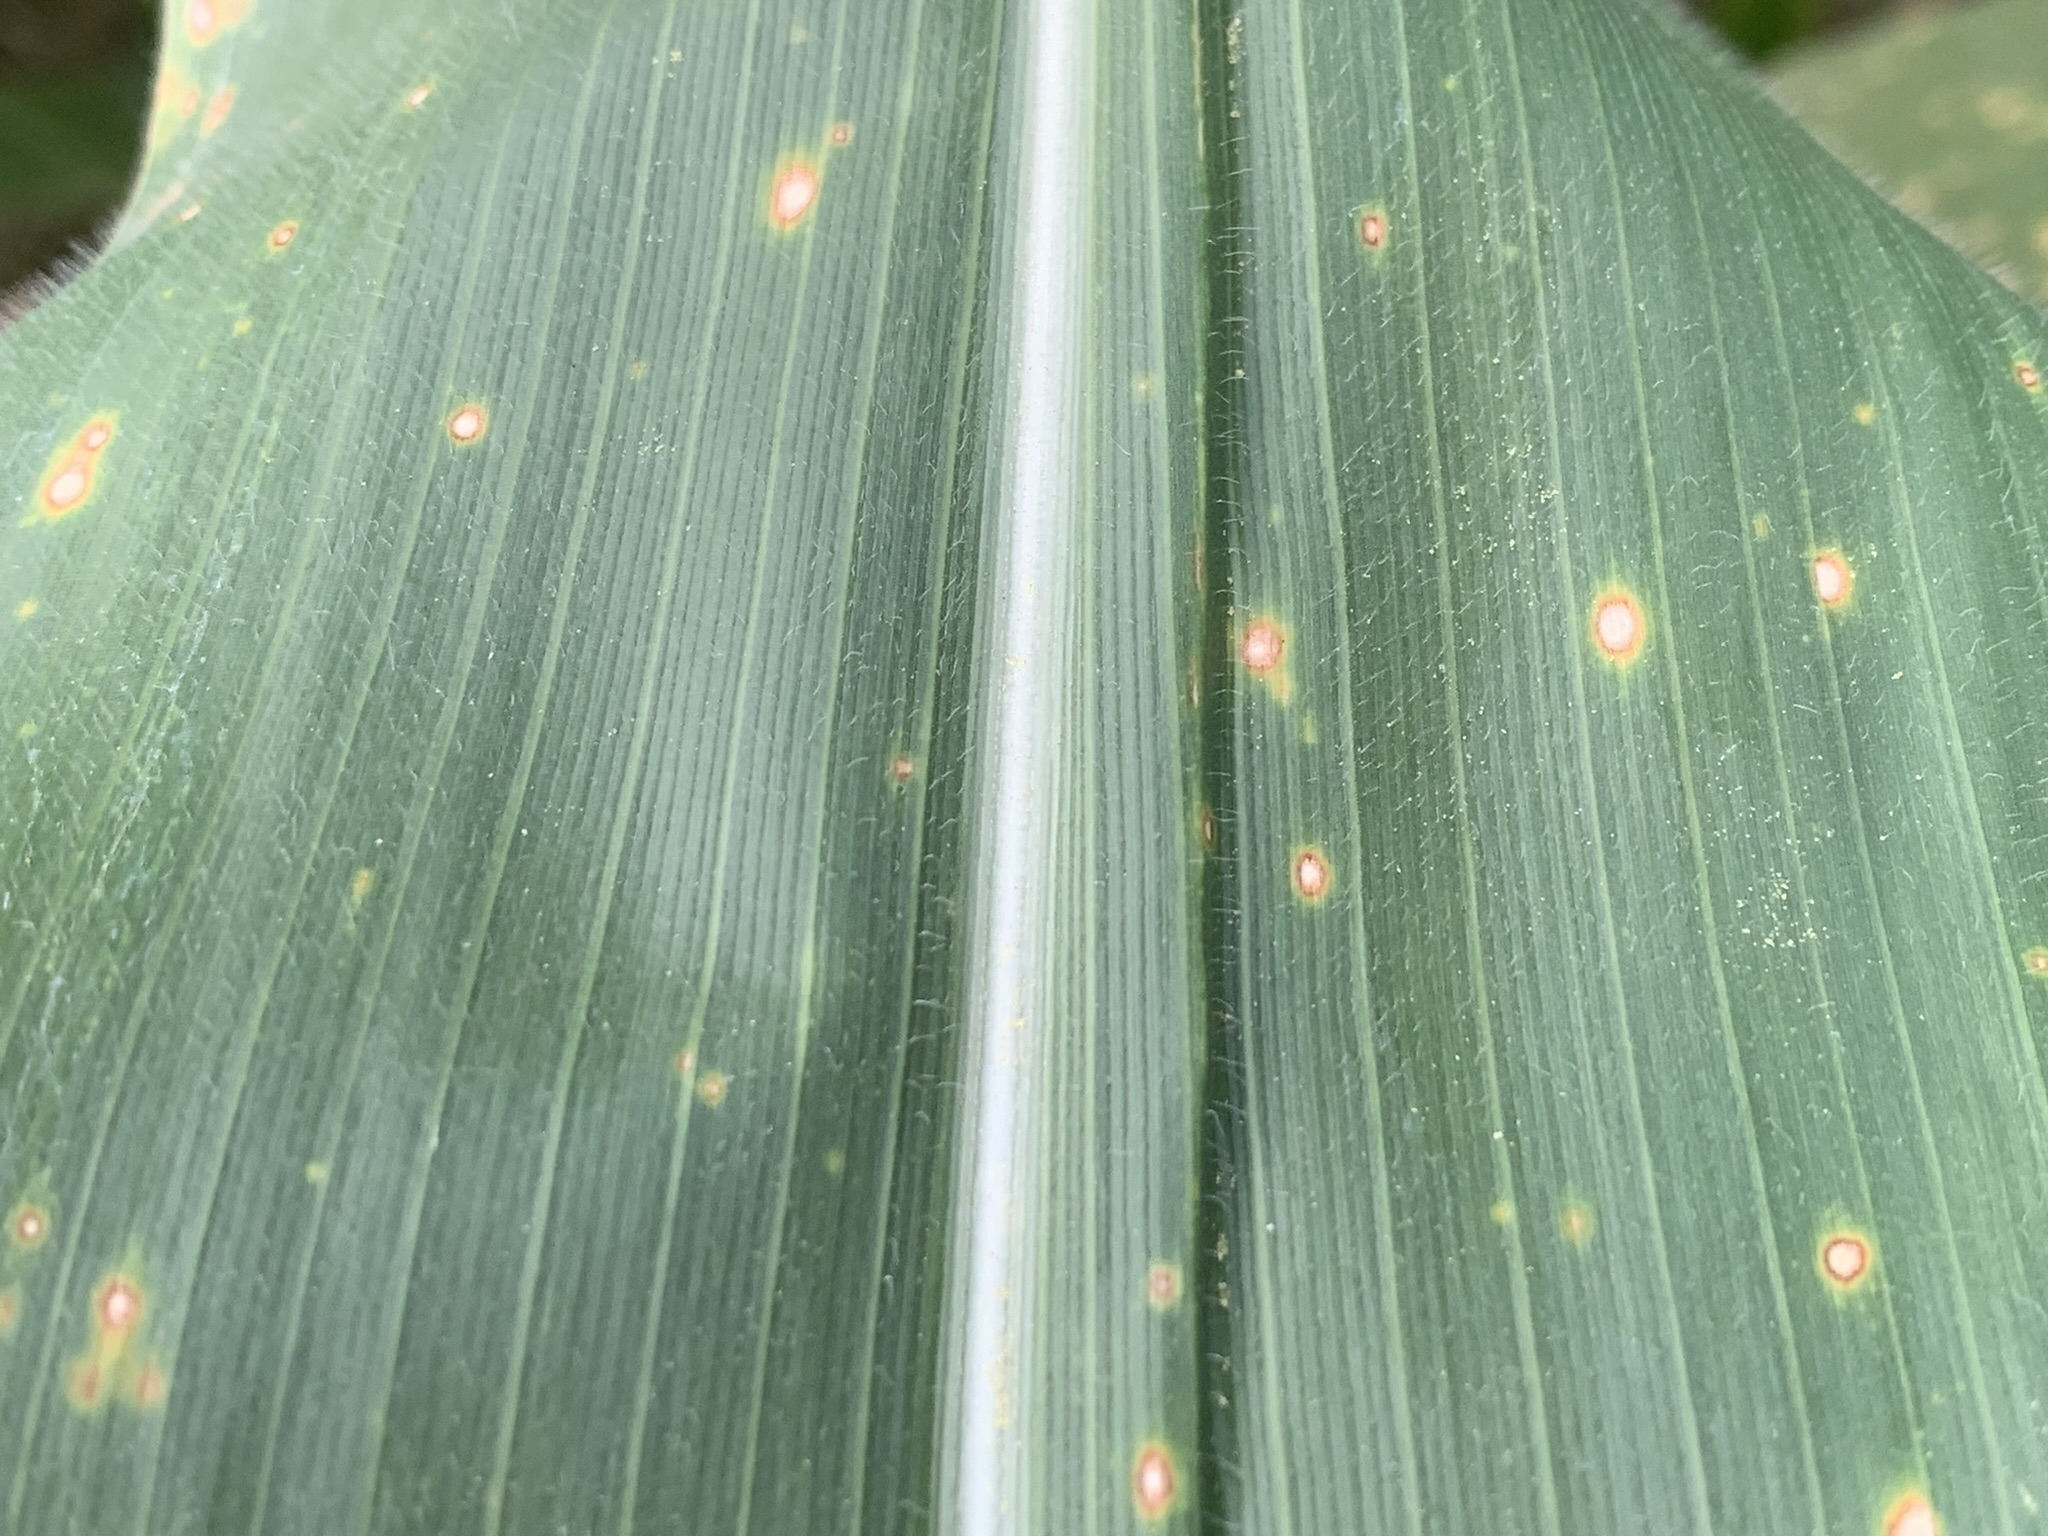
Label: MLN